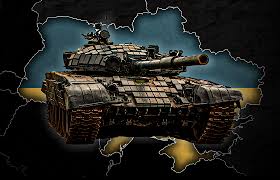
Label: BMP